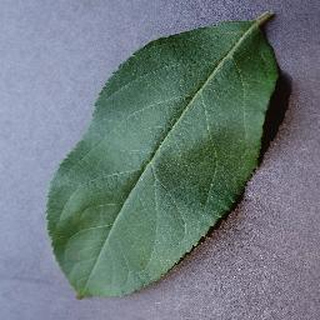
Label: healthy_apple